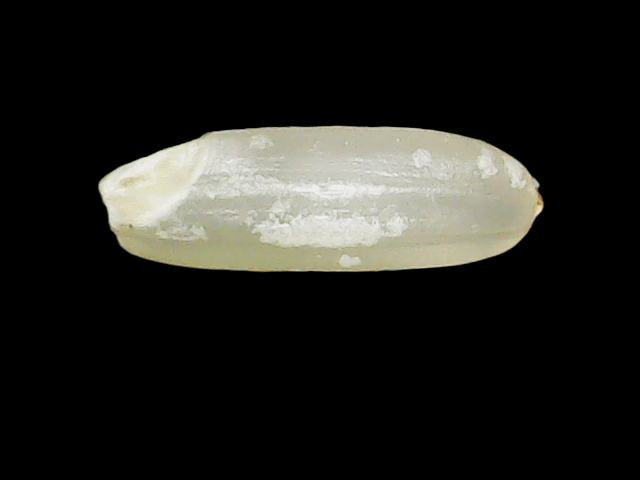
Rice variety: Binadhan10